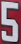
Number: 5